Mirza Jabbar Mammadzade

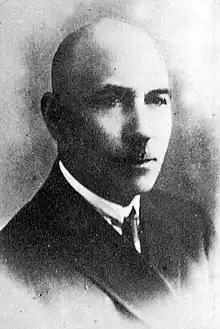

Mirza Jabbar Mirza Abbas oghlu Mammadzade (January 20, 1882 — January 3, 1938) was an Azerbaijani educator, pedagogue, doctor of pedagogical sciences, professor (1937). He was a deputy of the first convocation of the Parliament of the Republic of Armenia.